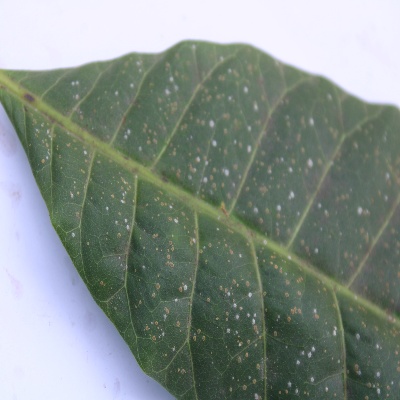
Crop: Cashew
Condition: red rust